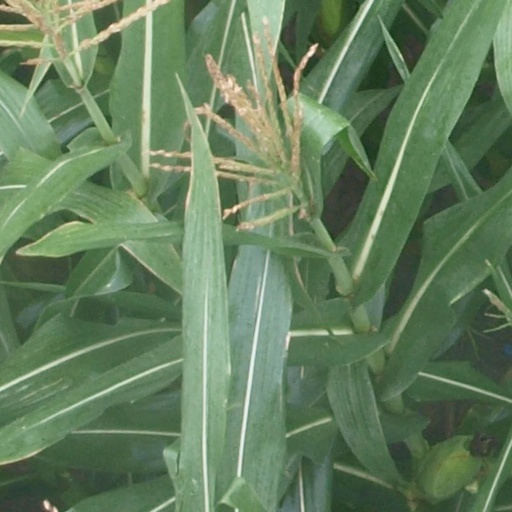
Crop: maize; corn